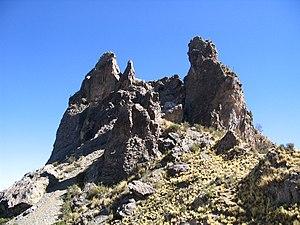
Photo de la muela del diablo à côté de la ville de La Paz en Bolivie